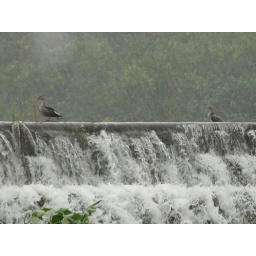
Ducks, standing confidently in the water falling from the Katraj Lake